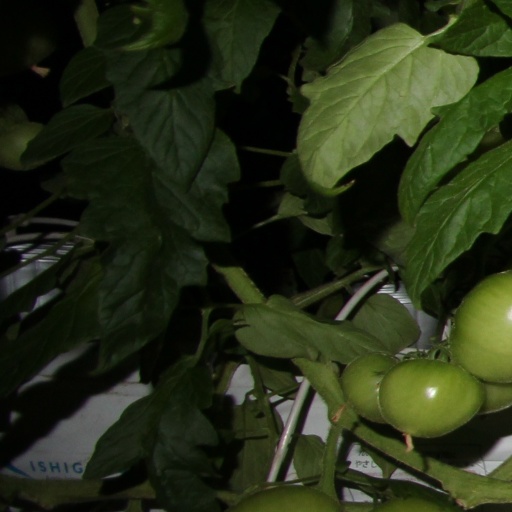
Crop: tomato